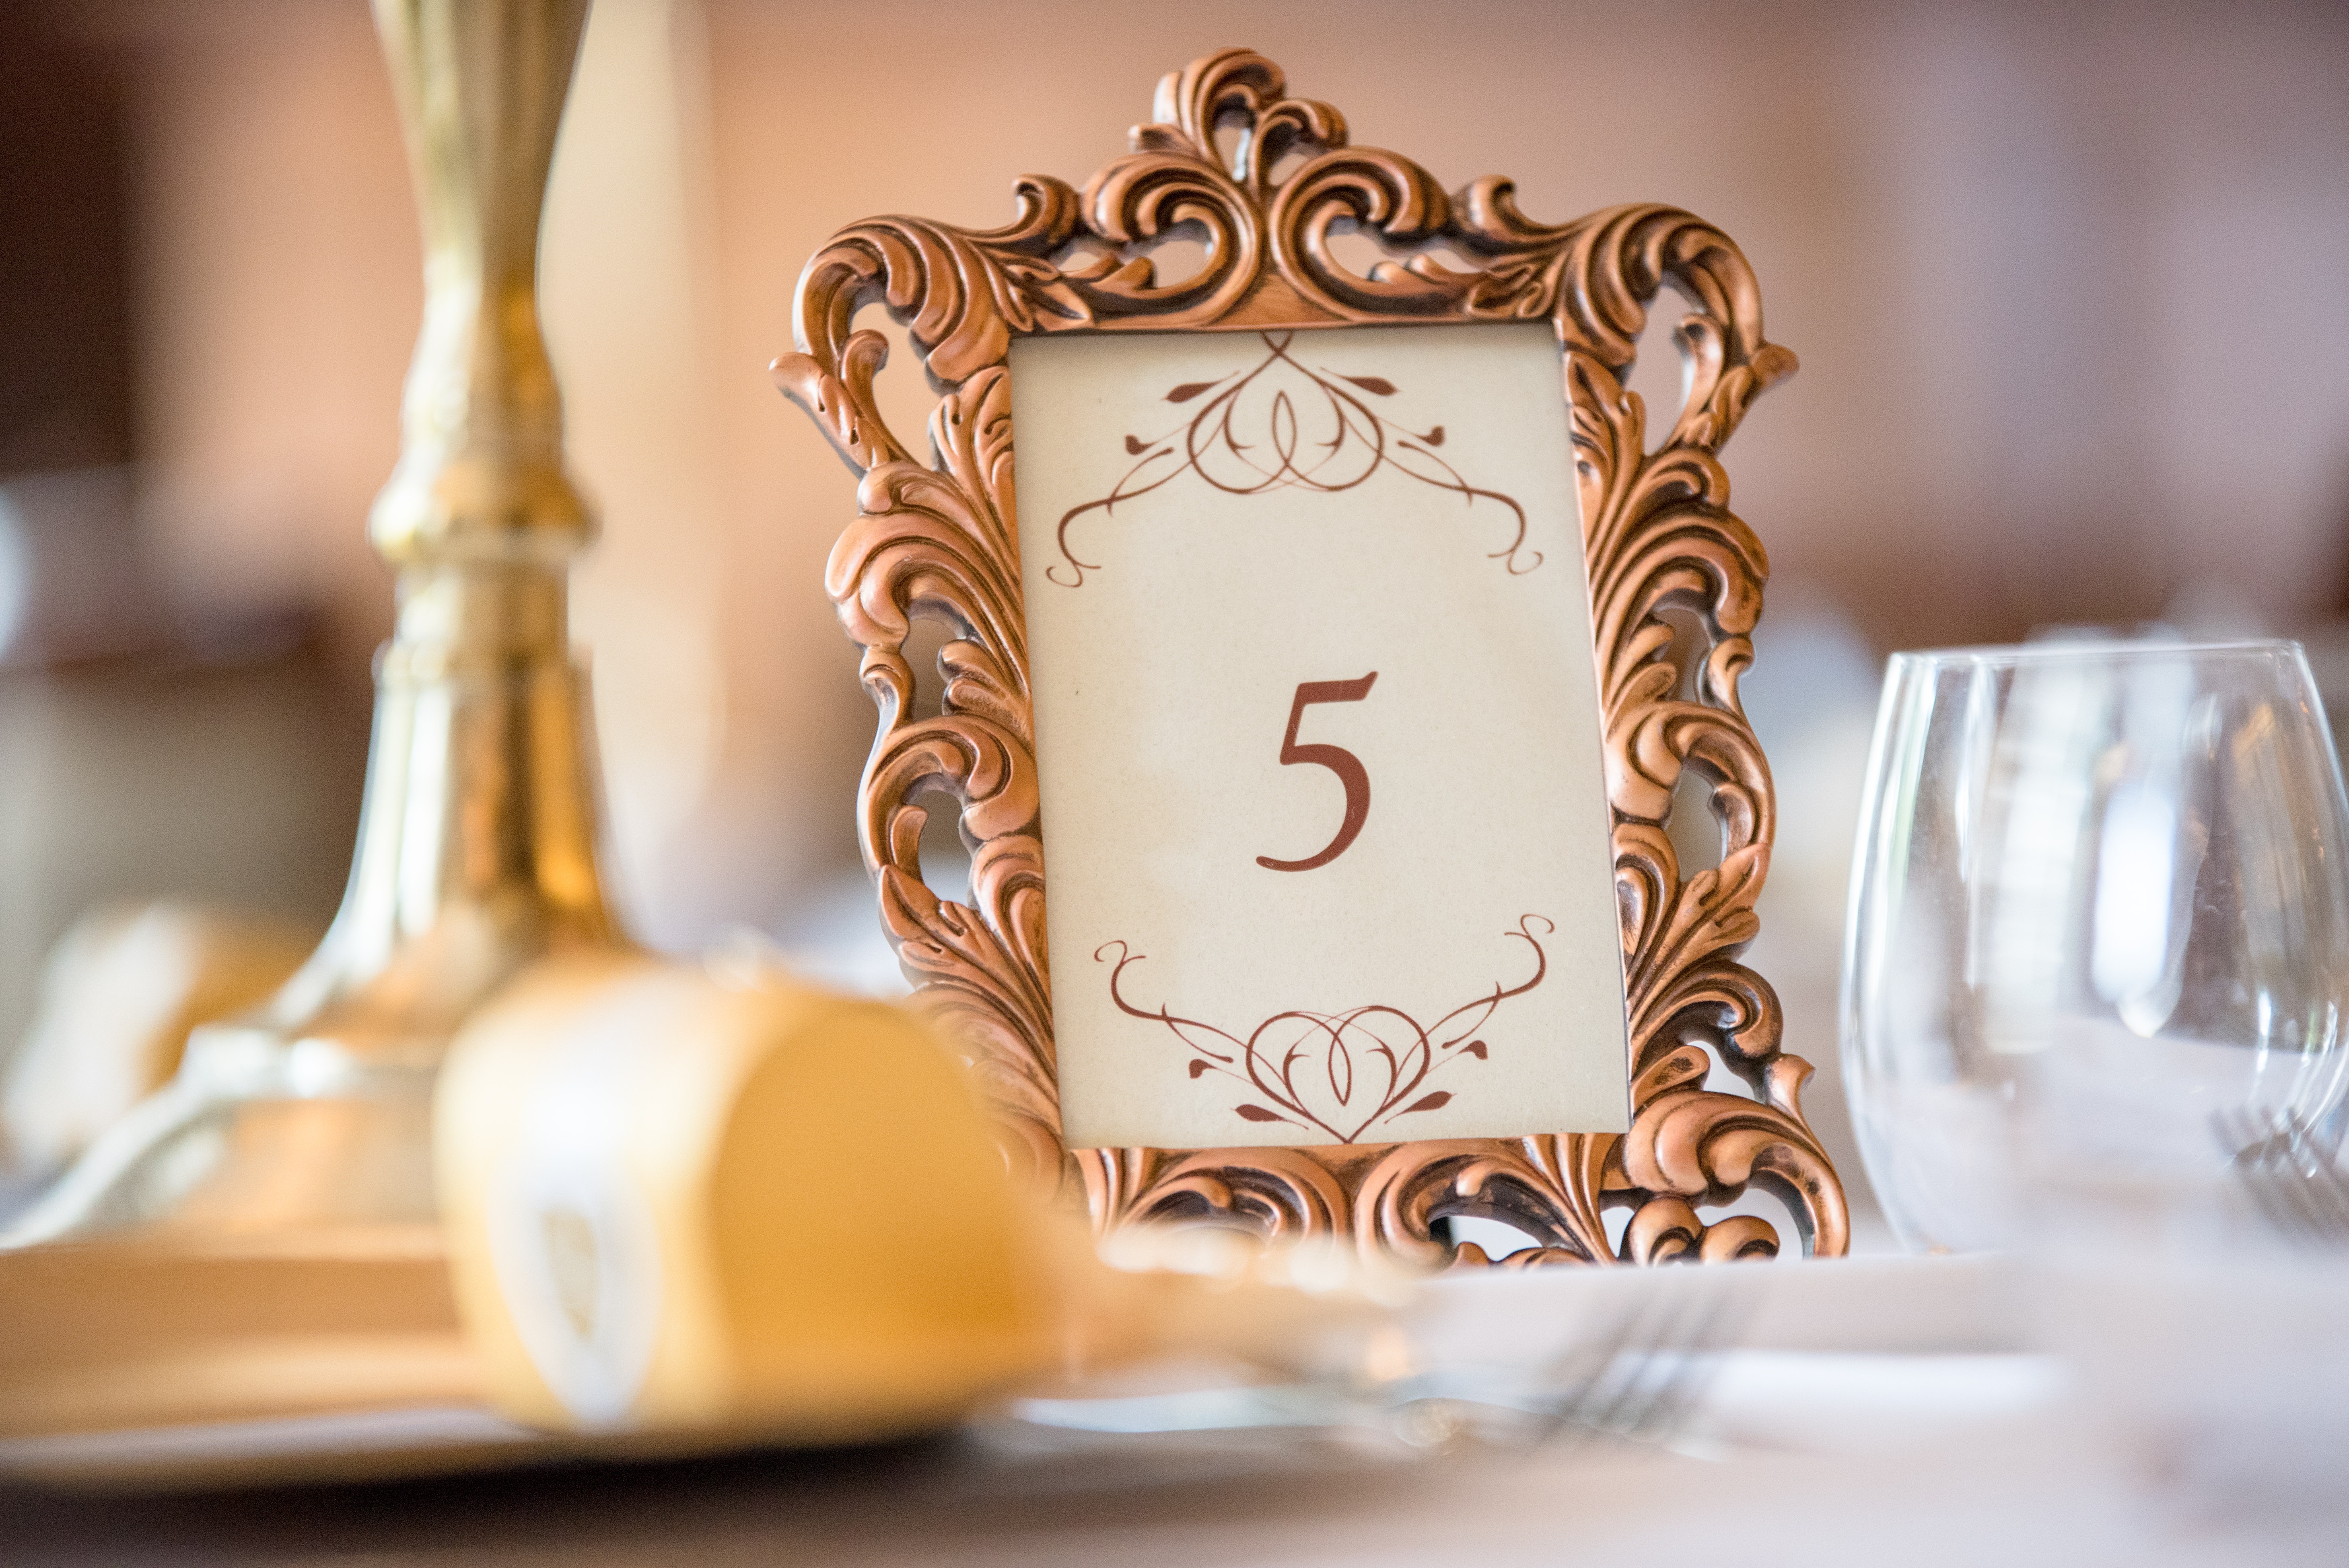
photograph, place card, anniversary, font